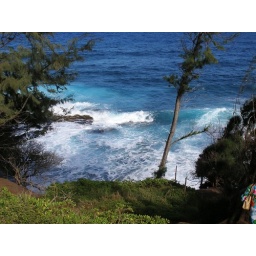
Coast near the red sand beach